Lipid bilayer

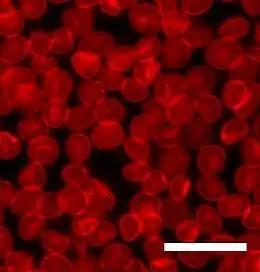
Human red blood cells viewed through a fluorescence microscope. The cell membrane has been stained with a fluorescent dye. Scale bar is 20 μm.

A lipid bilayer cannot be seen with a traditional microscope because it is too thin, so researchers often use fluorescence microscopy. A sample is excited with one wavelength of light and observed in another, so that only fluorescent molecules with a matching excitation and emission profile will be seen. A natural lipid bilayer is not fluorescent, so at least one fluorescent dye needs to be attached to some of the molecules in the bilayer. Resolution is usually limited to a few hundred nanometers, which is unfortunately much larger than the thickness of a lipid bilayer.